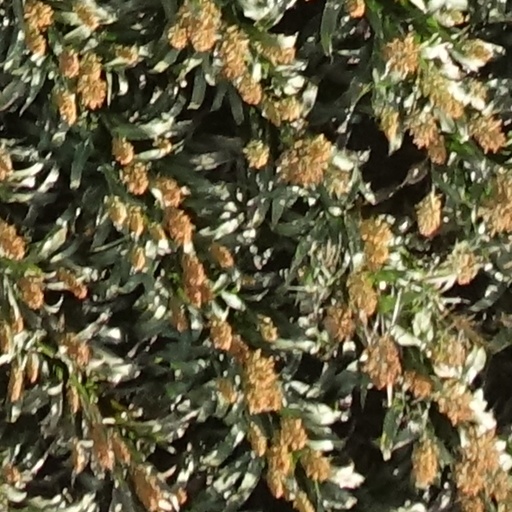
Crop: sorghum